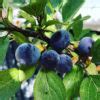
Label: others